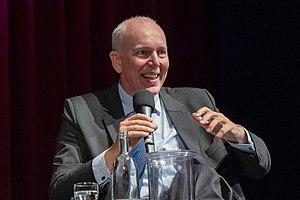
Jakob von Weizsäcker, né le 4 mars 1970, est un économiste et homme politique allemand.